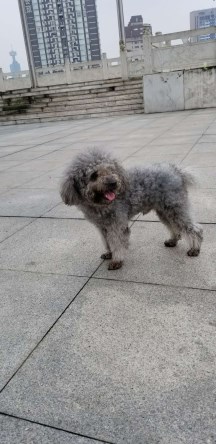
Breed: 7449-n000128-teddy